Ibusuki Station

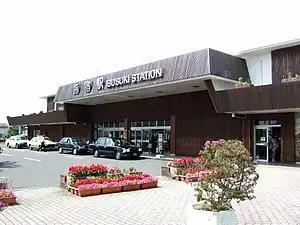
Ibusuki Station

is a passenger railway station located in the city of Ibusuki, Kagoshima Prefecture, Japan. It is operated by JR Kyushu.